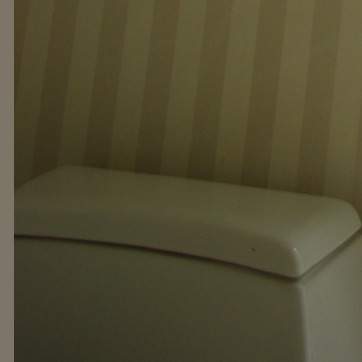
Material: ceramic